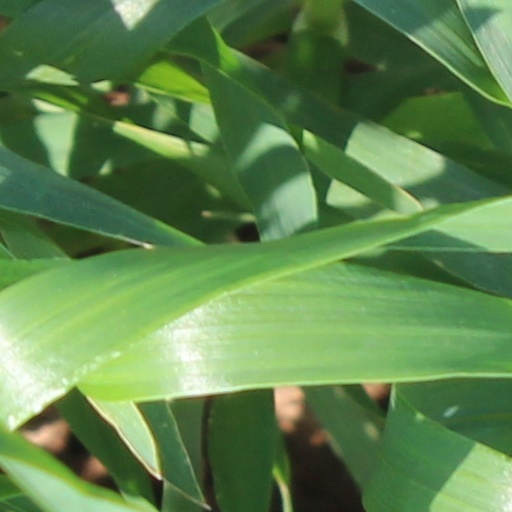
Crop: wheat